Quasi-opportunistic supercomputing

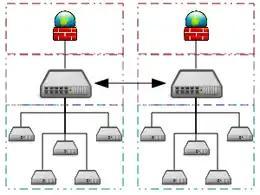
Example architecture of a geographically disperse distributively owned distributed computing system connecting many personal computers over a network

BOINC, developed at the University of California, Berkeley is an example of a volunteer-based, opportunistic grid computing system. The applications based on the BOINC grid have reached multi-petaflop levels by using close to half a million computers connected on the internet, whenever volunteer resources become available. Another system, Folding@home, which is not based on BOINC, computes protein folding, has reached 8.8 petaflops by using clients that include GPU and PlayStation 3 systems. However, these results are not applicable to the TOP500 ratings because they do not run the general purpose Linpack benchmark.